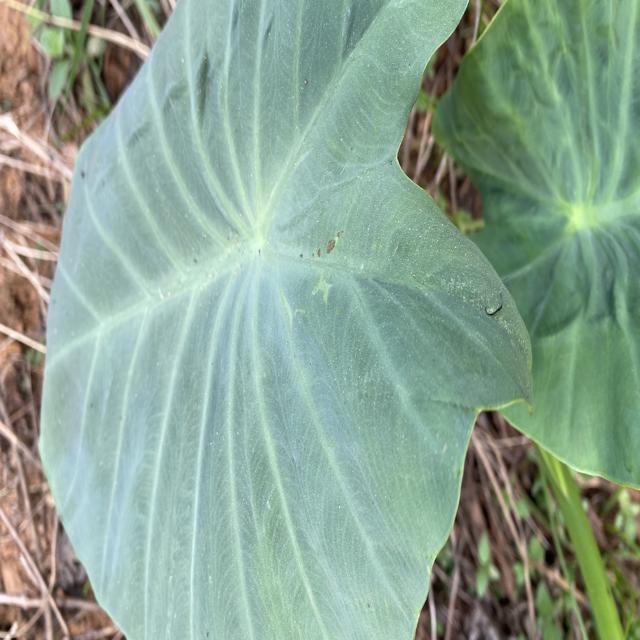
Label: Healthy